T. R. Pugh Memorial Park

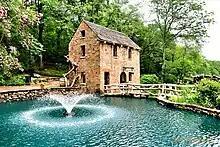
The Old Mill

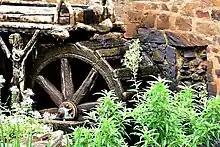
The Old Mill

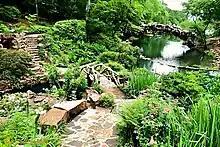
T. R. Pugh Memorial Park

The park was built in 1933 by Justin Matthews and named in honor of Thomas R. Pugh, of Portland, Arkansas, who was a close friend and benefactor of Matthews. The park was developed as a tourist attraction for the nearby Park Hill and Lakewood subdivisions, also built by Matthews. The architect for the park and the mill was Frank Carmean with artist Dionicio Rodriguez serving as sculptor of the concrete work to simulate wooden, iron, and steel structures in a style known as "faux bois," or fake wood.